Frank Elstner

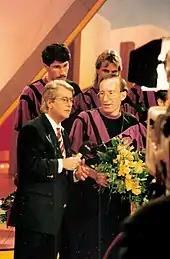
Elstner in 1993

Today, Elstner mainly works for Südwestrundfunk (SWR) again (formed from the old "Südwestfunk" and Süddeutscher Rundfunk), presenting the talk show "Menschen der Woche". Since September 2002, he has worked for ARD as the presenter of the Saturday evening show "Verstehen Sie Spaß?", the German equivalent of "Candid Camera". Elstner presented his final episode of "Verstehen Sie Spaß?" on 21 November 2009. Until the start of 2005, he also presented the show "Einfach Millionär" ("Simply a Millionnaire") run by the ARD television lottery.